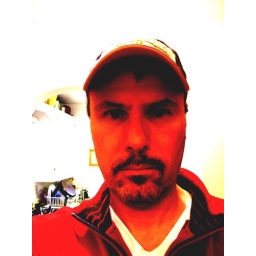
red in the face